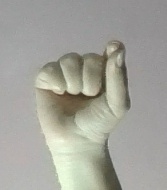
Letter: fa